Brit Awards 1992

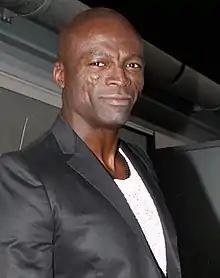
Three-time winner Seal as most nominations and awards

The KLF and Extreme Noise Terror performed a live version of "3 a.m. Eternal" at the BRIT Awards ceremony in February 1992. The Brits performance included a limping, kilted, cigar-chomping Drummond firing blanks from an automatic weapon over the heads of the crowd. After viewing the rehearsals, "NME" writer Danny Kelly said: "Compared to what's preceded it, this is a turbo-powered metallic wolf breaking into a coop full of particularly sick doves... And the noise? Well, the noise is hardcore punk thrash through a disco techno hit played by crusties. All bases covered, brilliantly. Clever, "clever" bastards." At the end of the performance, Scott Piering announced to a stunned crowd that "The KLF have now left the music business". Within a few months, they did just that - their records were deleted and the KLF retired from the industry. Kelly later described the Brits performance as the KLF's "self-destruction in an orgy of punk rock..., mock outrage ... and real bad taste".